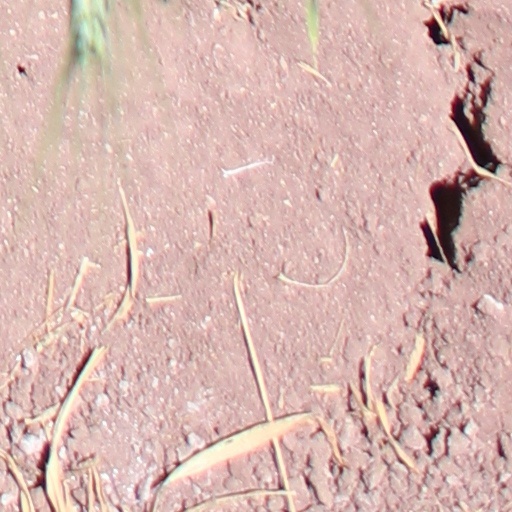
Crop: wheat